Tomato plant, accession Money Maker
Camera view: horizontal (90 deg, fisheye); turntable rotation: 180 degrees
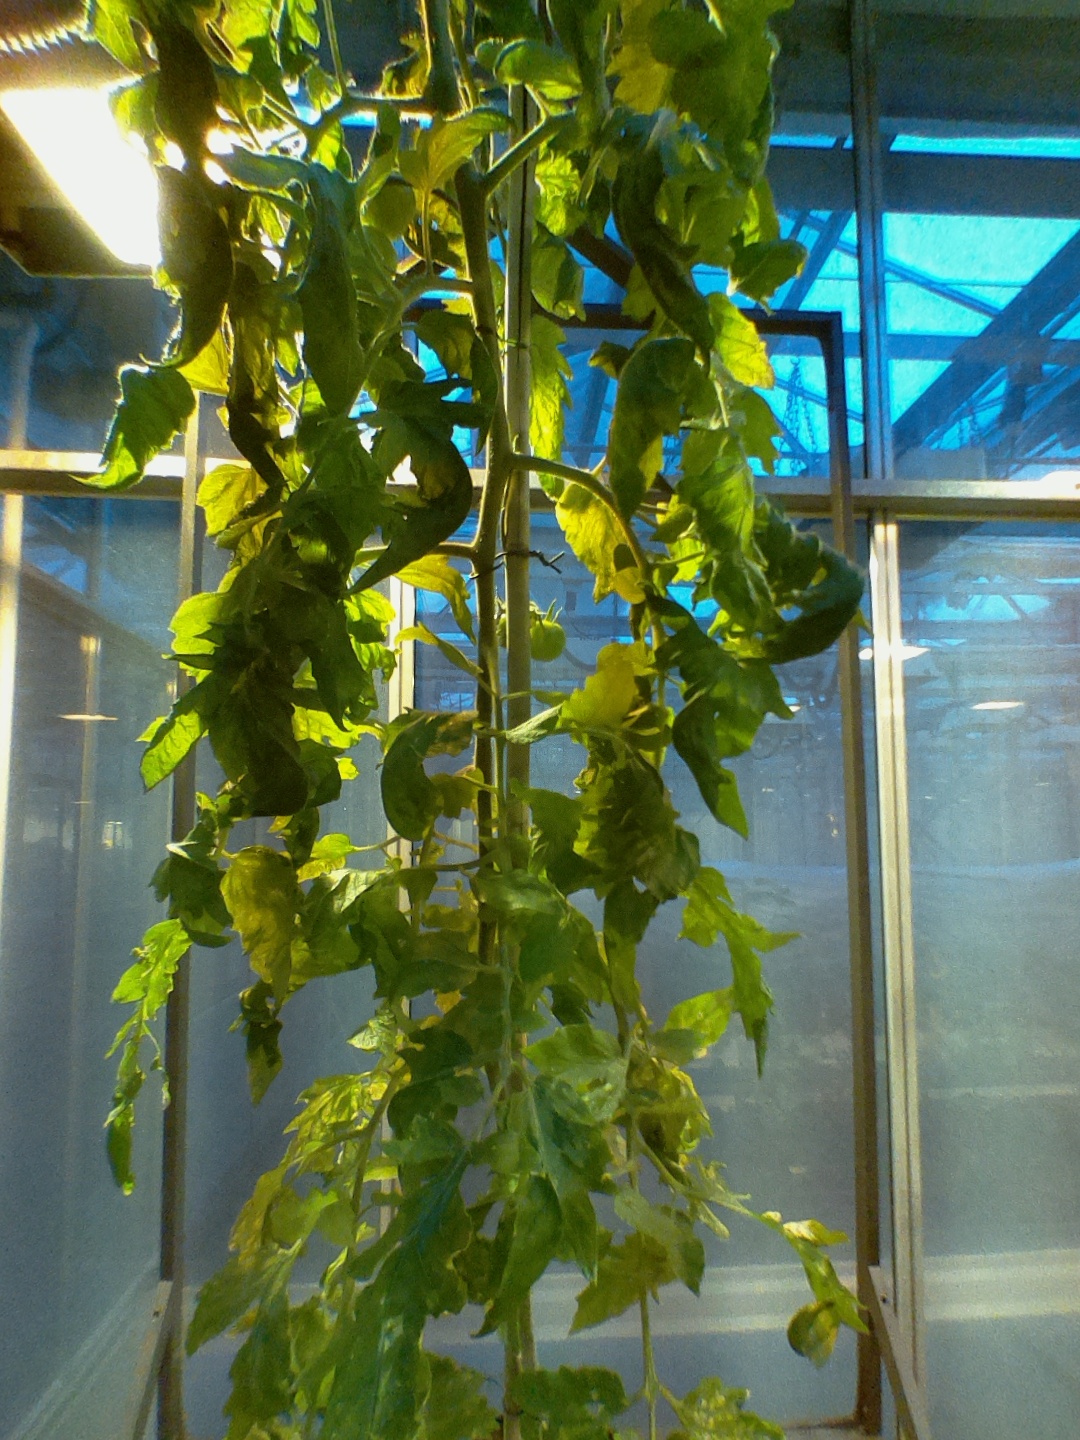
BBCH growth stage 72: 20%-30% of final fruit size